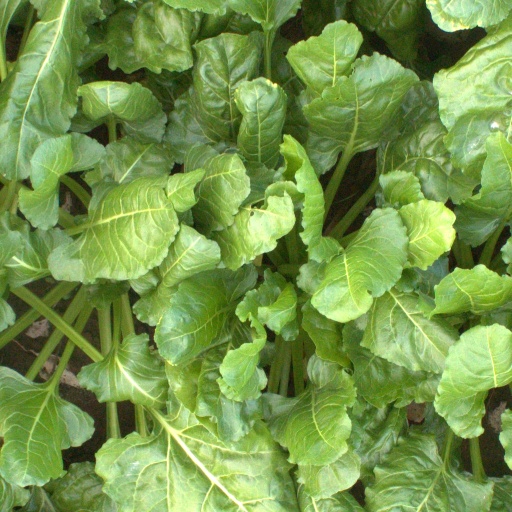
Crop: sugar beet